Ghost of Christmas Past

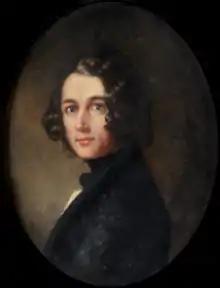
Dickens portrait by Margaret Gillies (1843), painted during the period when he was writing "A Christmas Carol".

By early 1843, Dickens had been affected by the treatment of the poor and, in particular, the treatment of the children of the poor after witnessing children working in appalling conditions in a tin mine and following a visit to a ragged school. Indeed, Dickens experienced poverty as a boy when he was forced to work in a blacking factory after his father's imprisonment for debt. Originally intending to write a political pamphlet titled, "An Appeal to the People of England, on behalf of the Poor Man's Child", he changed his mind and instead wrote "A Christmas Carol" which voiced his social concerns about poverty and injustice.